Women in the Wind

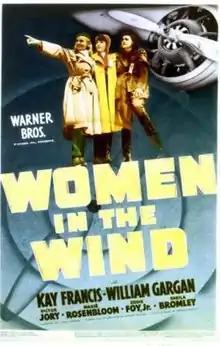
Theatrical film poster

Women in the Wind is a 1939 film directed by John Farrow and starring Kay Francis, William Gargan and Victor Jory. The plot concerns women pilots competing in the so-called "Powder Puff Derby", an annual transcontinental air race solely for women.